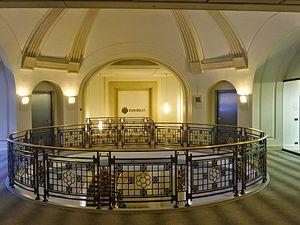
Le 39-41 rue Cambon est un immeuble construit autour d'un patio de 19 000 m² (14 000 m² de bureaux). Ce fut le siège de la Chase Manhattan Bank, puis de la SBF (Société des Bourses Françaises), devenue Euronext. Euronext, locataire de l'immeuble, est parti en juin 2015.